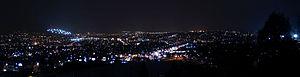
Sherbrooke est une ville canadienne située au Québec, au confluent des rivières Magog et Saint-François. Elle se trouve à environ 130 kilomètres à l'est de Montréal et à peu près 50 kilomètres au nord de la frontière américaine. Sherbrooke est le principal centre économique, culturel et institutionnel de la région administrative de l'Estrie, d'où son surnom de « la Reine des Cantons-de-l'Est ». Elle est le siège d'un archevêché catholique. Sa population est estimée à 161 323 habitants en 2016 et elle constitue la 6ᵉ ville en importance au Québec. La Région Métropolitaine de Recensement de Sherbrooke compte quant à elle 212 105 habitants et constitue la 4ᵉ plus grande RMR au Québec et la 20ᵉ au Canada.